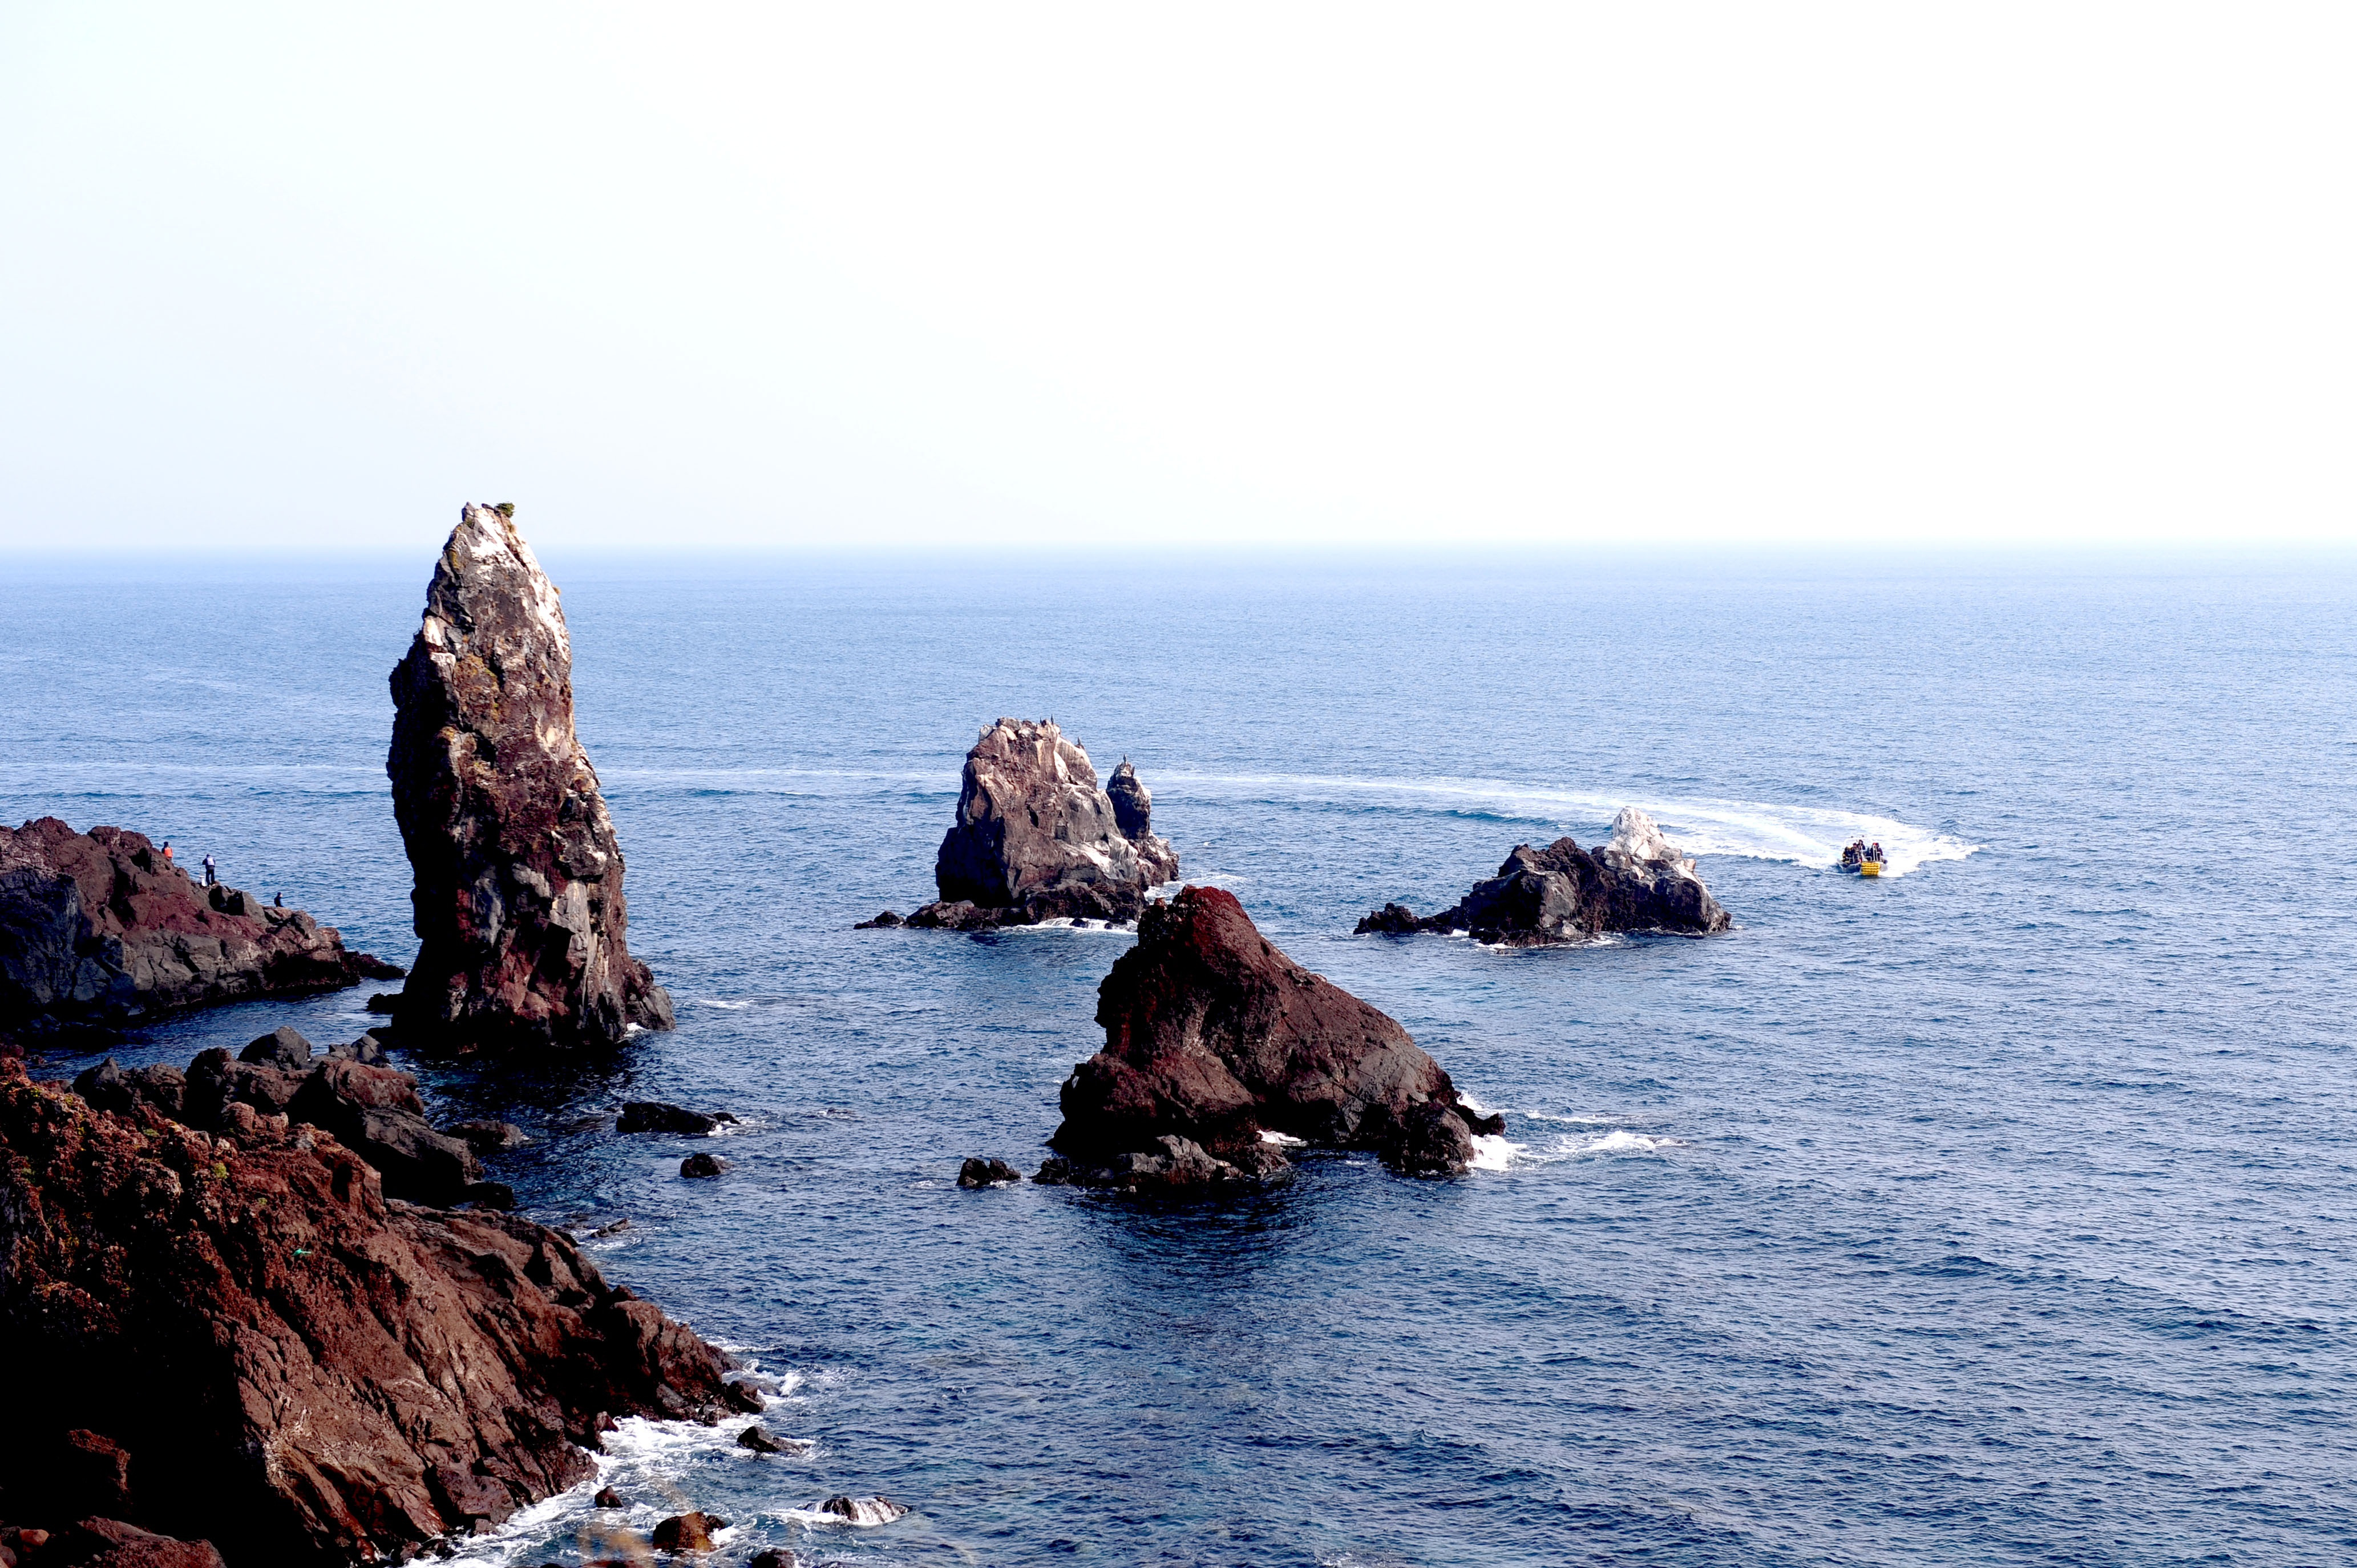
beach, sea, coast, rock, ocean, horizon, boat, shore, summer, travel, formation, cliff, tower, bay, stack, terrain, material, cape, islet, jeju island, the ark